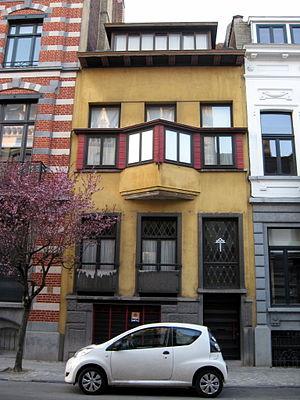
Cet article recense le patrimoine immobilier protégé à Ixelles. Le patrimoine immobilier protégé fait partie du patrimoine culturel en Belgique.